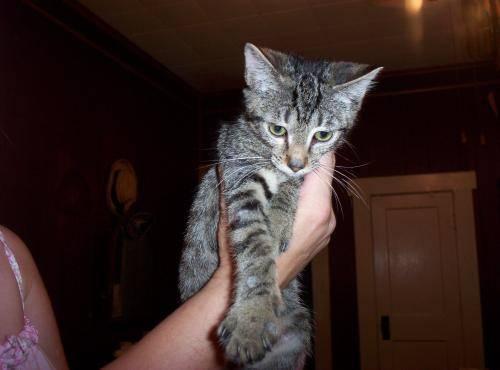
cat